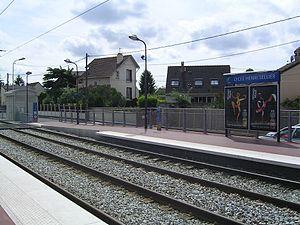
La liste des stations du tramway d'Île-de-France propose un aperçu des stations actuellement en service sur les lignes de tramway d'Île-de-France, en France. La première ligne a ouvert en 1992. L'ensemble des lignes, qui ne sont pas toutes en correspondance entre elles, comprend 204 stations, depuis le 14 décembre 2019, date d'extension de la ligne 4 du tramway d'Île-de-France.
Lycée Henri Sellier est une gare ferroviaire française de la ligne de Bondy à Aulnay-sous-Bois, située boulevard Maurice Berteaux à Livry-Gargan, dans le département français de la Seine-Saint-Denis en région Île-de-France. Elle dessert notamment le lycée éponyme situé à Livry-Gargan.